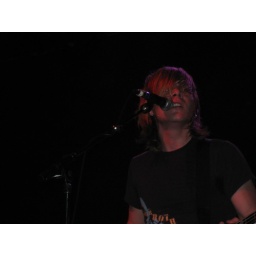
boys like girls performing at the phoenix concert theatre in toronto, ontario.